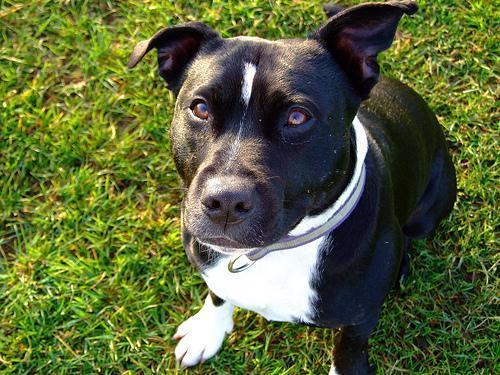
American_Staffordshire_terrier